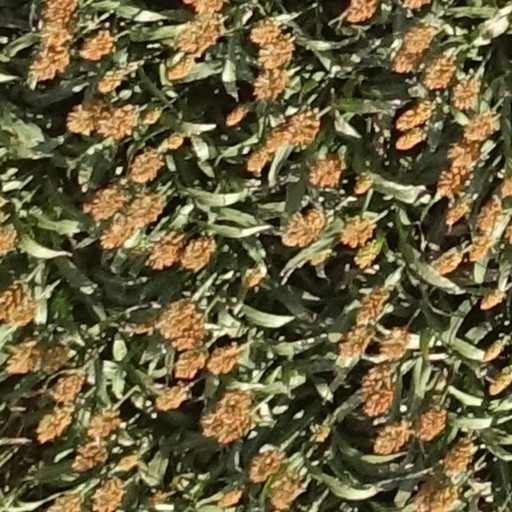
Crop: sorghum